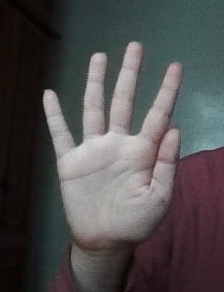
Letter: sheen